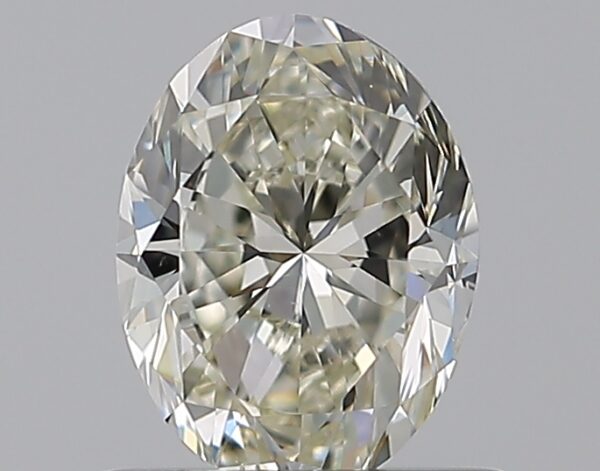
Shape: oval
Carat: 0.7
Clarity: VS2
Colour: K
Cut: GD
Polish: EX
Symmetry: GD
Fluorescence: N
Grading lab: GIA
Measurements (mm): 6.45 x 4.88 x 3.28